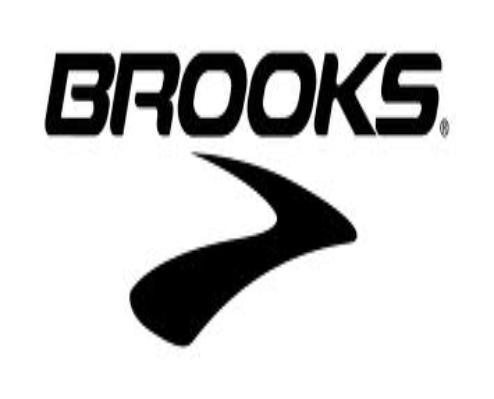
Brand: Brooks
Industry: Sports